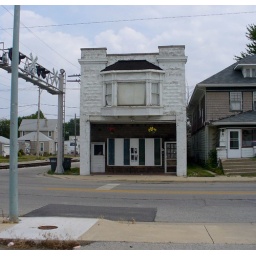
Michelle's apartment with me in the door window